Bir Singha Dev

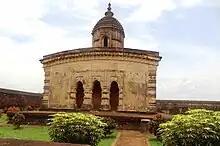

Bir Singha Dev (also known as Beera Singha, and Bir Singha I) was the fifty-second king of the Mallabhum. He ruled from 1656 to 1682 CE.